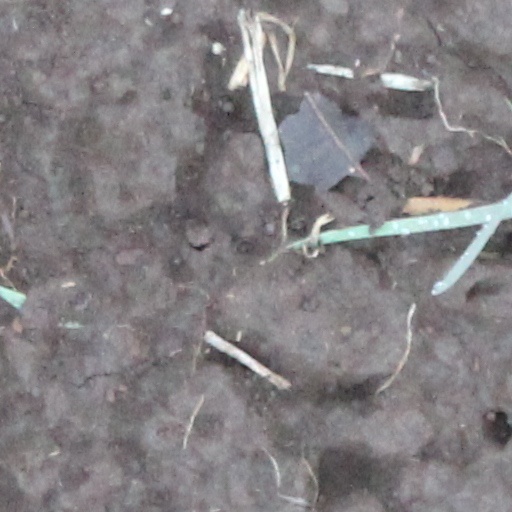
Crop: wheat